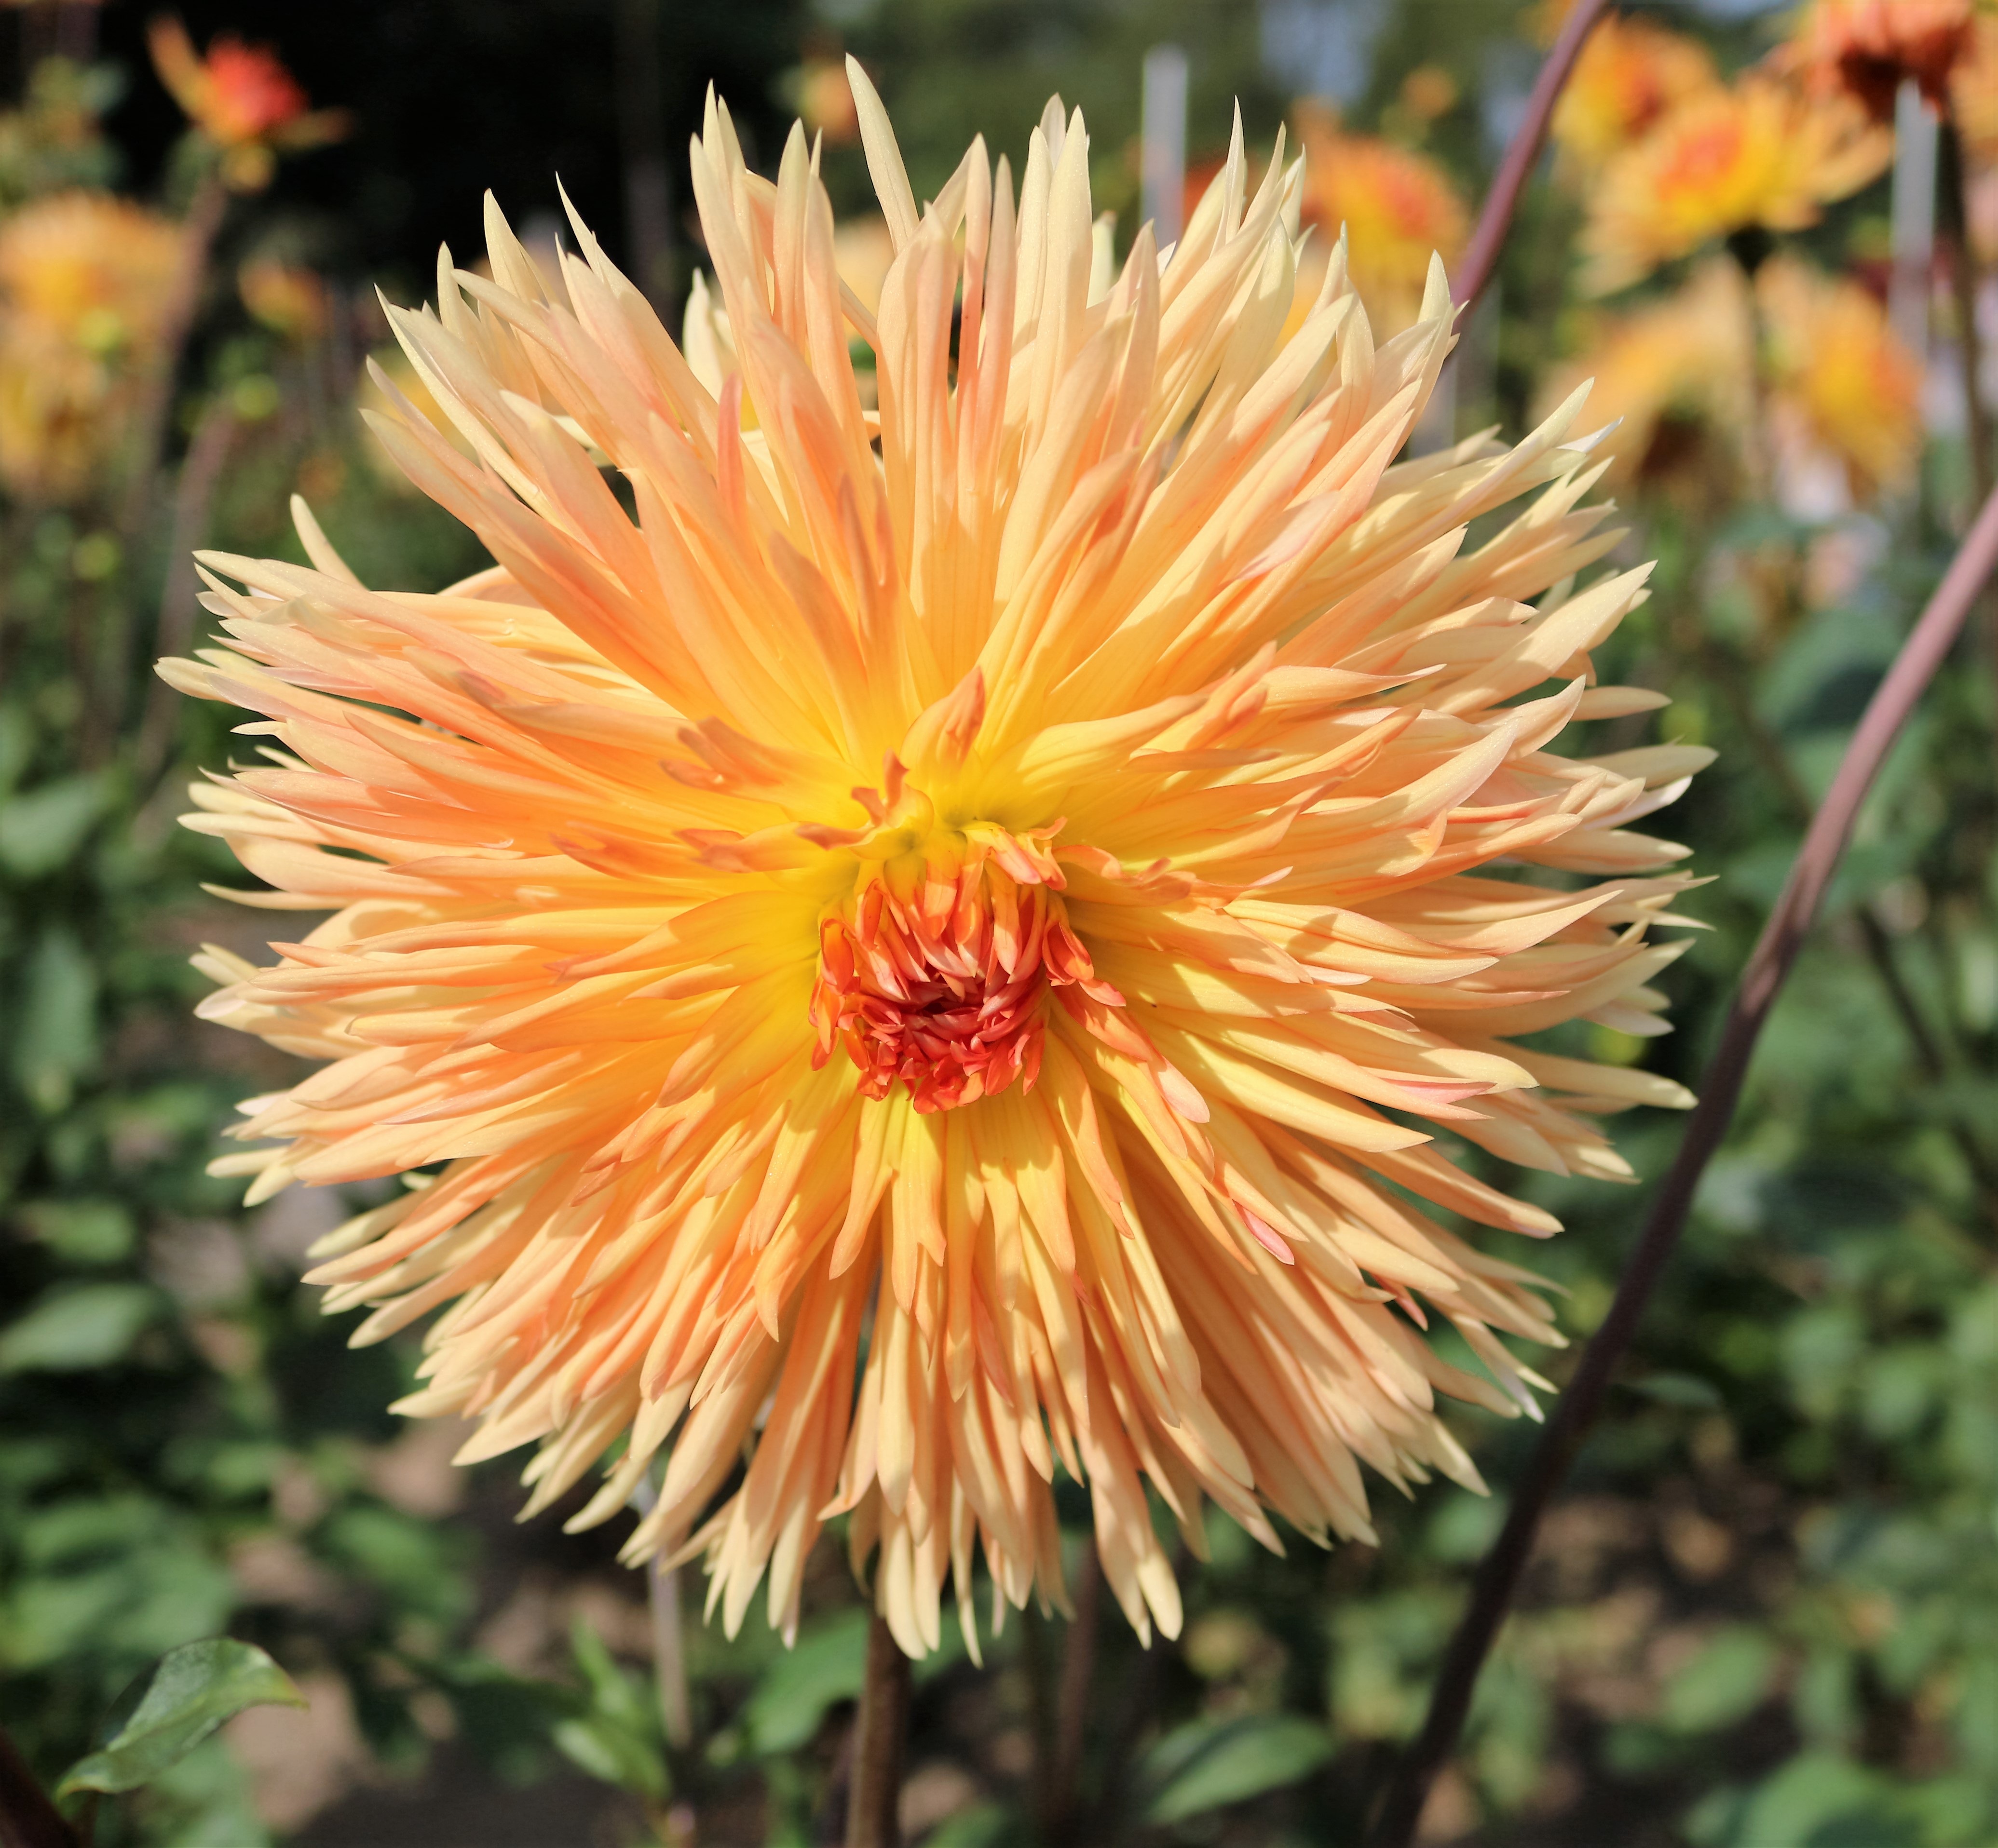
plant, flower, petal, summer, botany, flora, wildflower, close up, dahlia, thistle, chrysanthemum, macro photography, krupnyj plan, flowering plant, daisy family, land plant